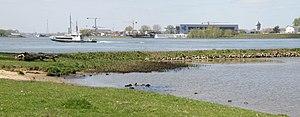
Werkendam, Nederland. De Kwellingen en Boven-Merwede.